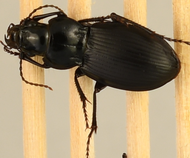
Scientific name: Cyclotrachelus torvus
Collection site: Northern Great Plains Research Laboratory Site (NOGP), plot NOGP_009